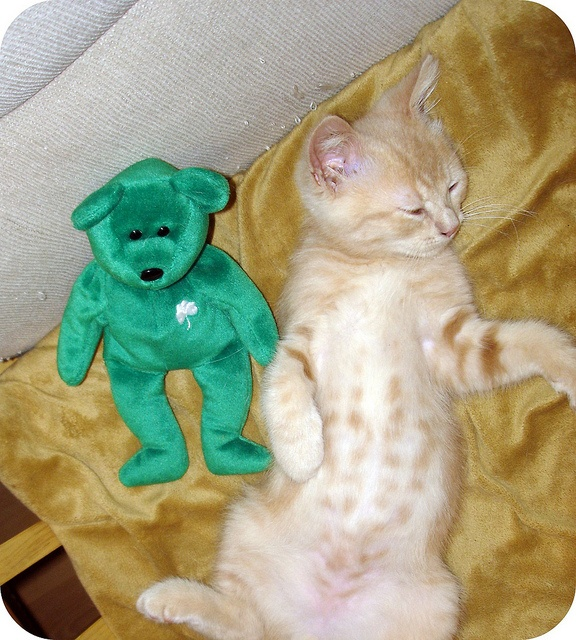
A kitten and green teddy bear on a blanket.
A small kitten laying next to a stuffed teddy bear.
The kitten is laying next to the green teddy bear.
A golden kitten sleeping next to a green teddy bear.
a cat lays on a blanket next to a stuffed animal